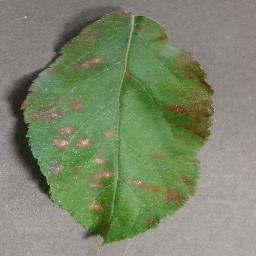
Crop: apple
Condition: cedar_rust